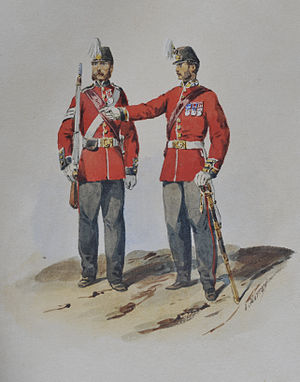
Bengalske hær
Soldater fra den bengalske hær.
Den Bengalske hær var hæren i den bengalske region, der var den ene af de tre regioner i Britisk Indien i det britiske imperium.